Search cost

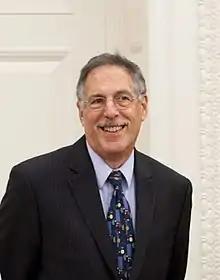
Peter Arthur Diamond: Political, welfare and behavioural economics. Born April 29, 1940, New York City

The most basic search cost model serves as a foundation for subsequent models. Peter A. Diamond's Model of Price Adjustment illustrates that small search frictions have an important role in market structure, and a firm's capacity to deviate from Bertrand Competition.